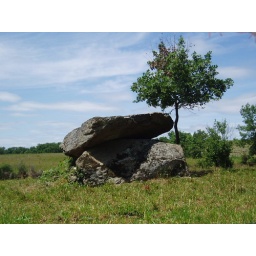
Ancient landmark spotted by the side of the road en route to Rodez Airport.